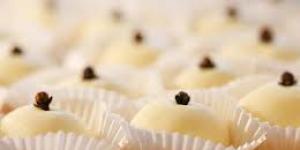
dulce de leche en porciones